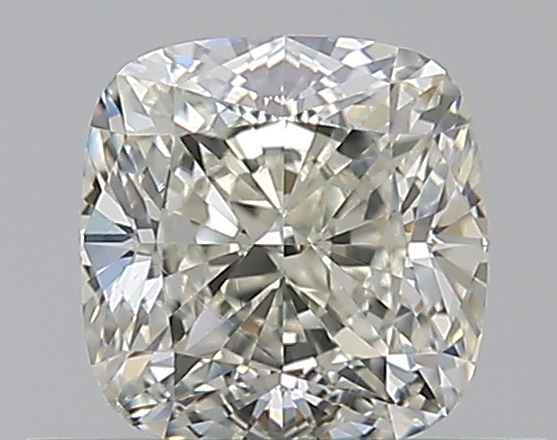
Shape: cushion
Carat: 0.6
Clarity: VS1
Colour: L
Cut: VG
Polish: EX
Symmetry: EX
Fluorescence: F
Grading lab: GIA
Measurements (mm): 4.67 x 4.54 x 3.24